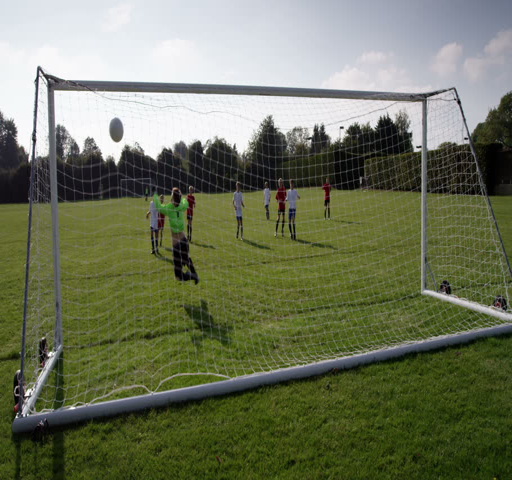
a sporty young boy kicking football towards the goal and scoring a goal